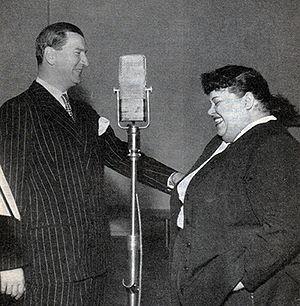
June Richmond est une chanteuse née le 9 juillet 1915 à Chicago, décédée le 14 août 1962 à Gothembourg.